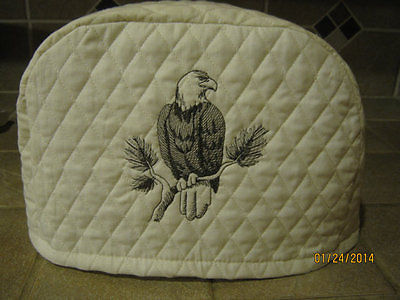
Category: toaster